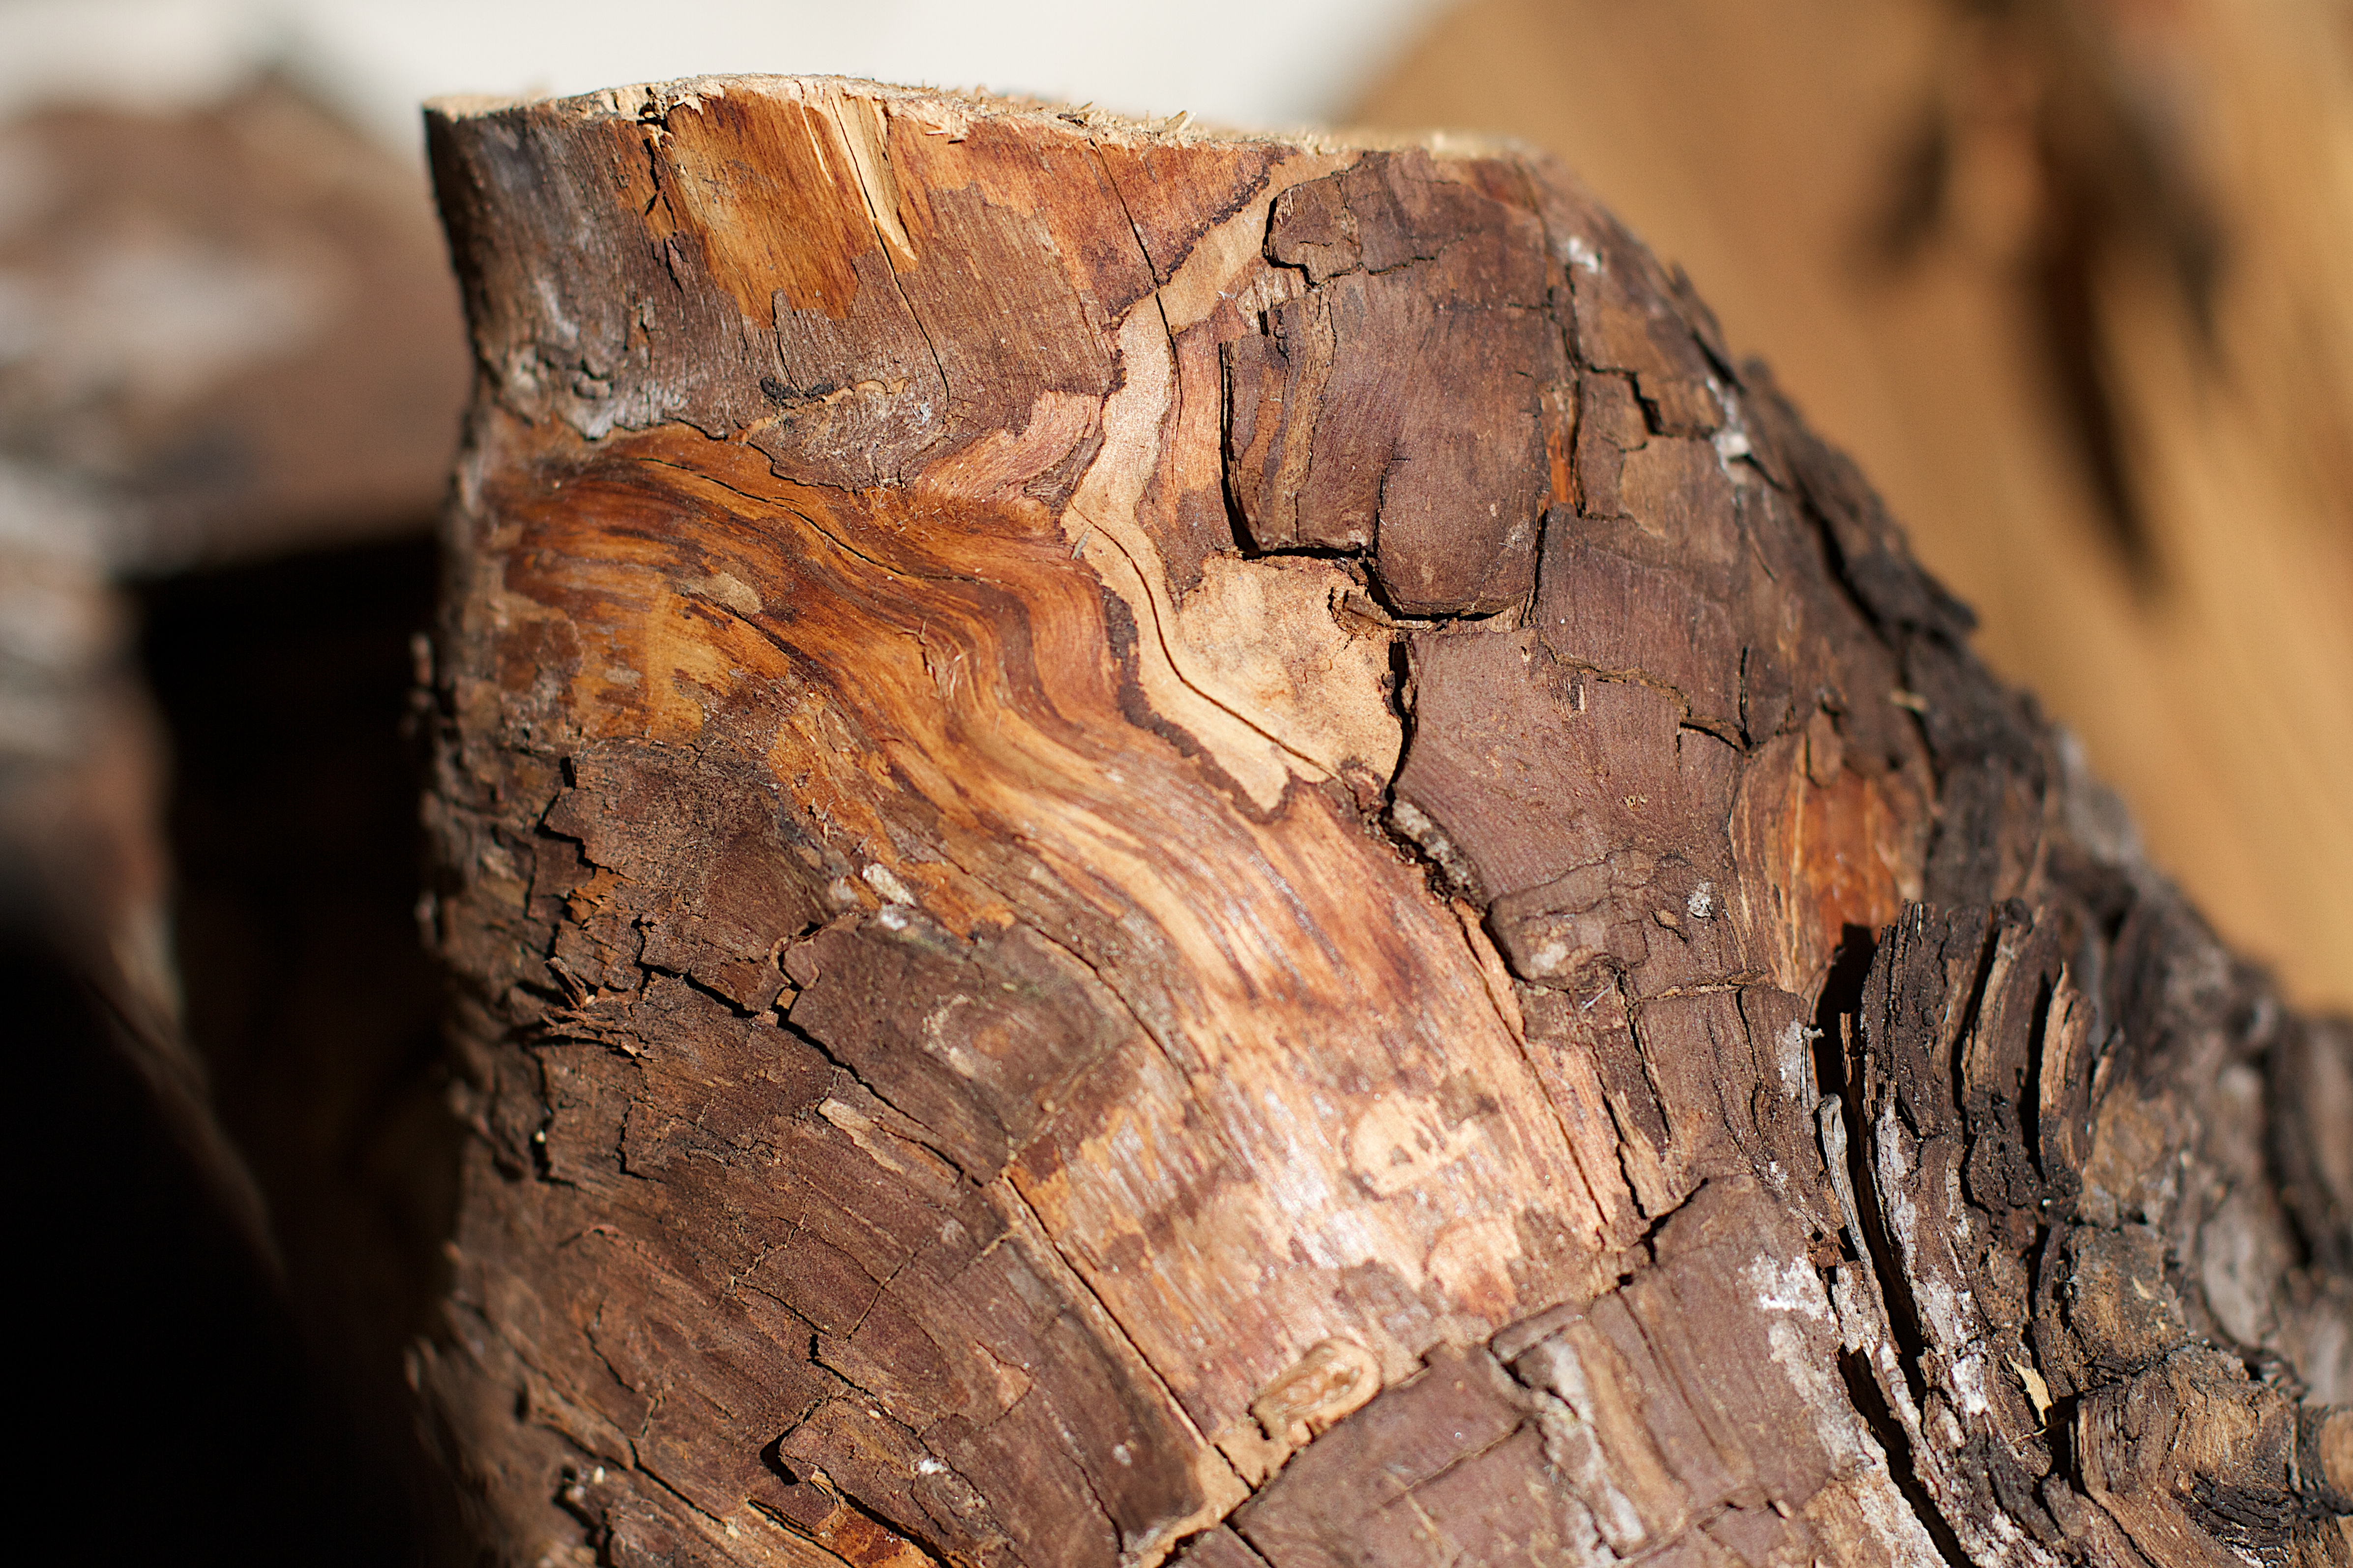
tree, nature, branch, plant, wood, leaf, trunk, soil, close up, geology, tree stump, macro photography, woody plant